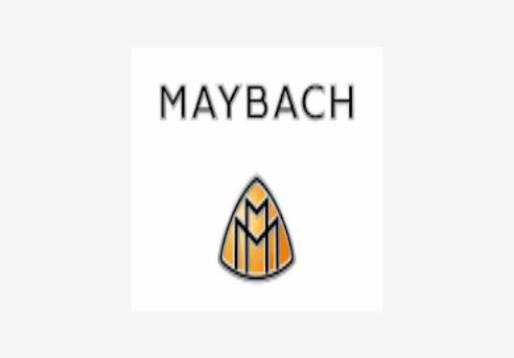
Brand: maybach-1
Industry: Transportation